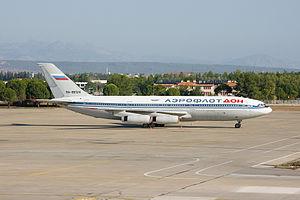
Donavia, ou Aeroflot-Don est une compagnie aérienne russe, dont le siège est à Rostov-sur-le-Don. Elle est spécialisée dans les vols intérieurs en Russie et les vols internationaux vers le Proche-Orient, ainsi qu'à destination de l'Europe de l'Est, l'Afrique et l'Asie. La compagnie effectue tant des vols réguliers que charters, de passagers et cargos.